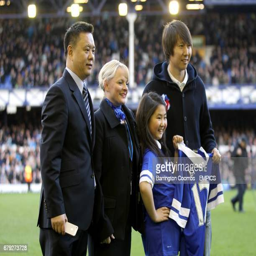
football player on the pitch at halftime